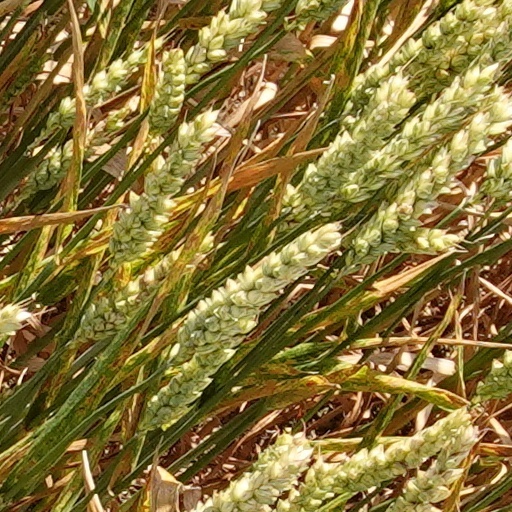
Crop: wheat